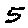
Label: 5